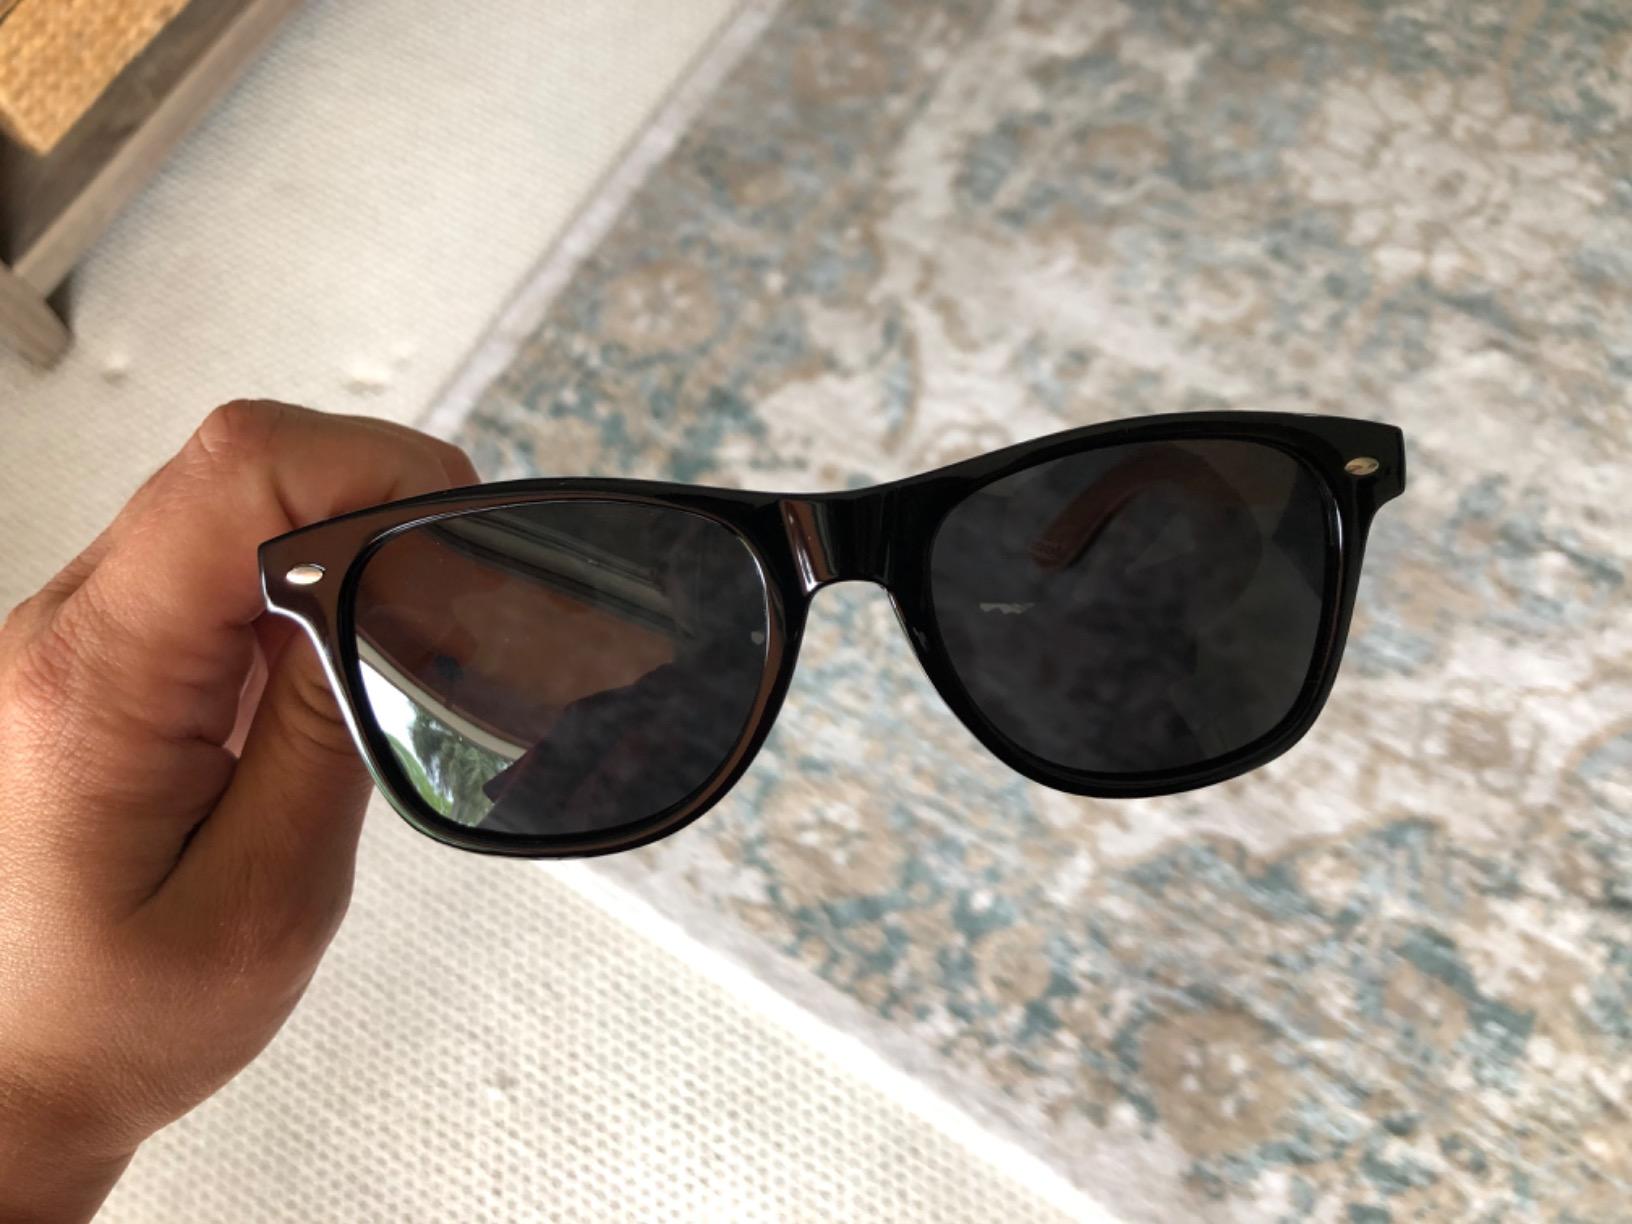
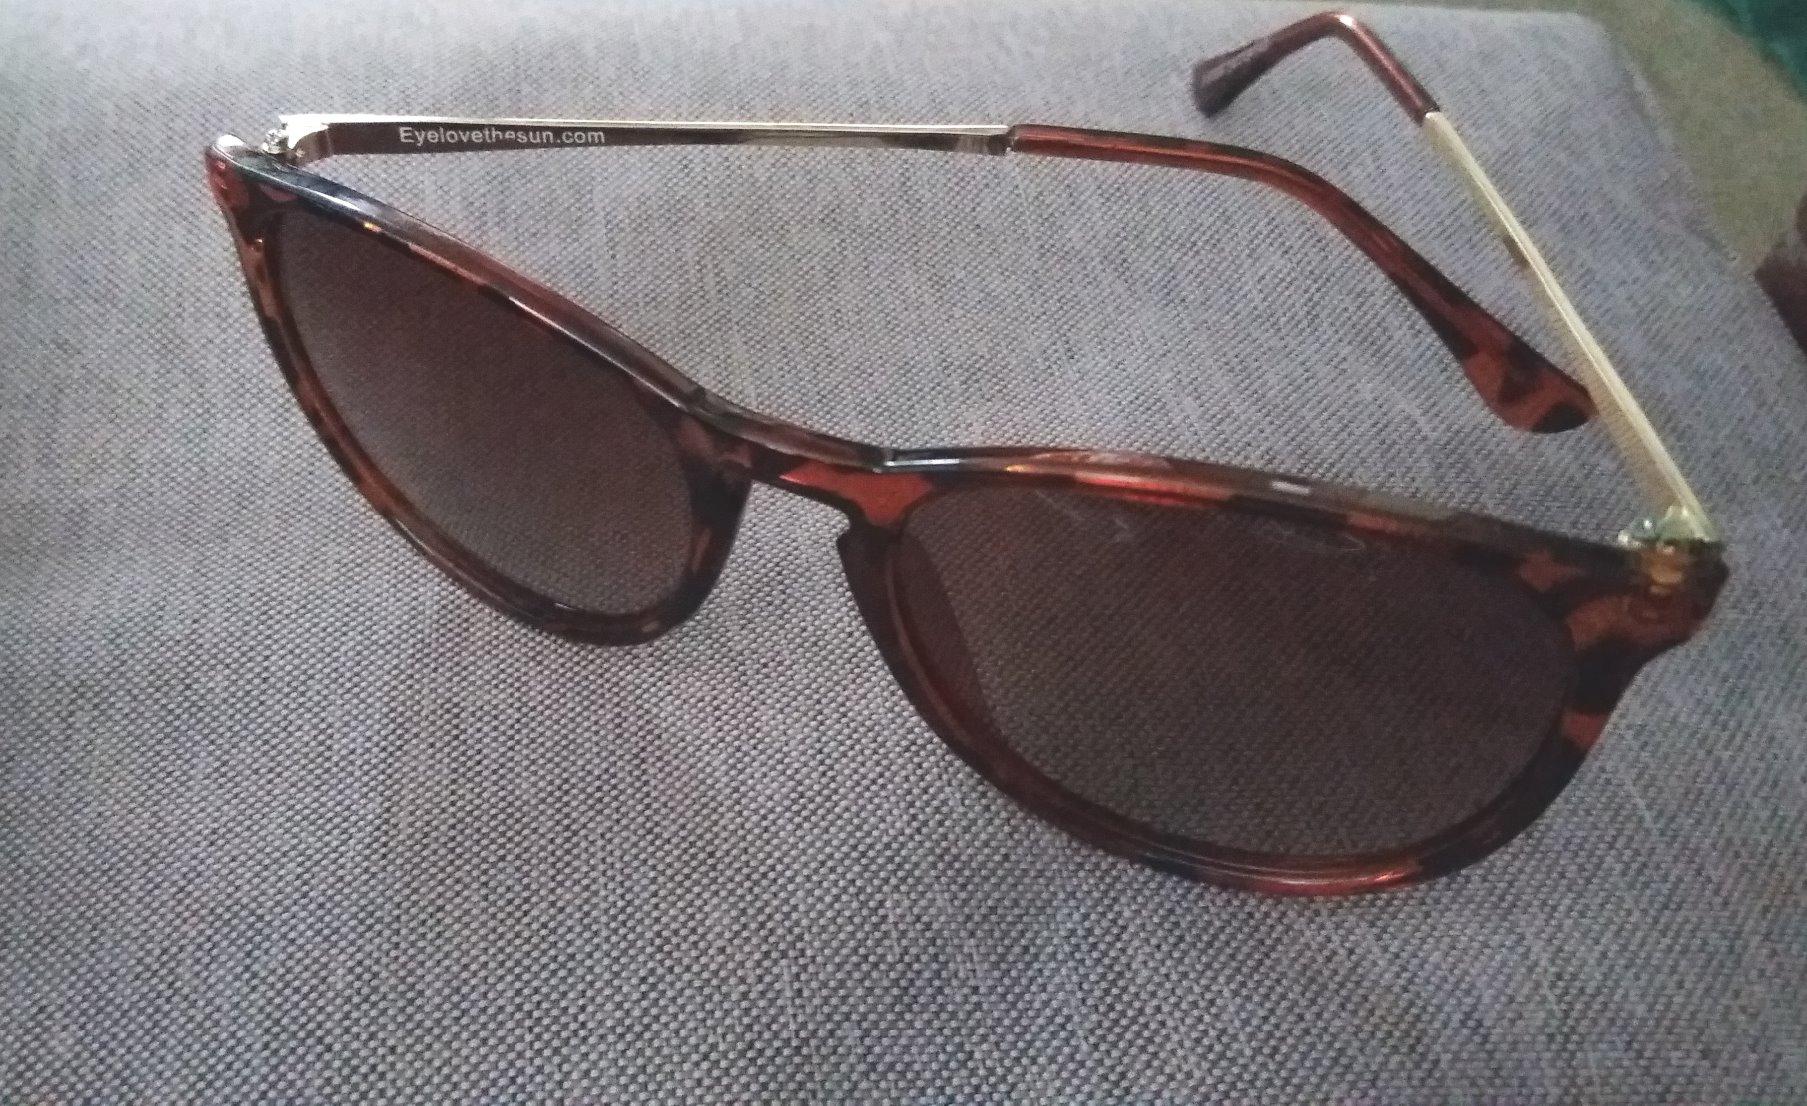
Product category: accessories_sunglasses
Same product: no